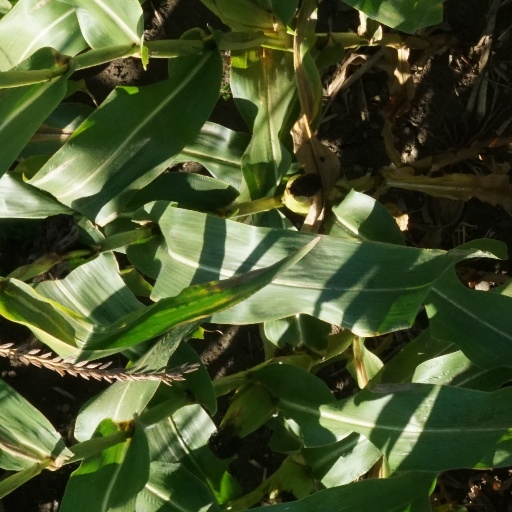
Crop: maize; corn